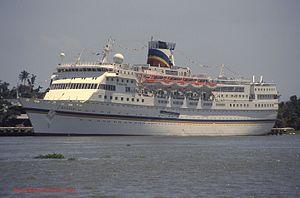
Le navire de croisière The Emerald à Saint-Domingue le 29 mars 1999.
Le Santa Rosa est un paquebot construit en 1956 par les chantiers Newport News Shipbuilding de Newport News pour la compagnie Grace Line. Il est lancé le 28 août 1957 et quitte New York le 26 juin 1958 pour son voyage inaugural vers l’Amérique centrale. Il est détruit à Alang en 2012.